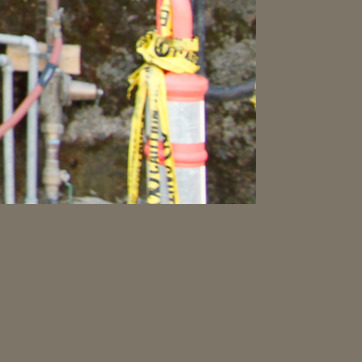
Material: plastic